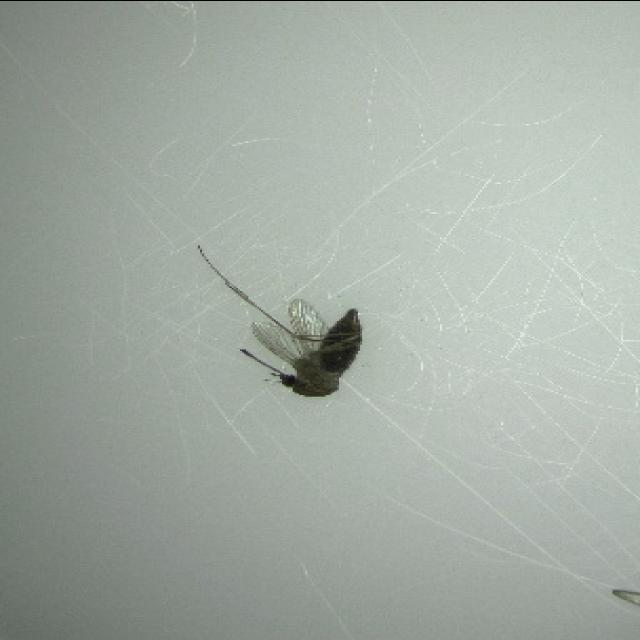
Species: culex_tritaeniorhynchus